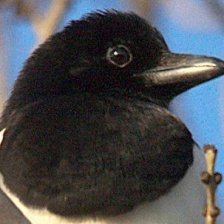
Species: EURASIAN MAGPIE
Scientific name: PICA PICA
ImageNet parent category: magpie